Chisago County, Minnesota

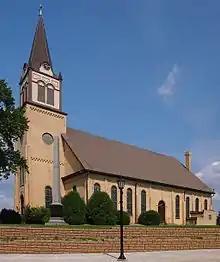
Chisago Lake Evangelical Lutheran Church

Historically, Chisago County has been overwhelmingly populated by non-Hispanic Whites. Since 2000, it has been home to a small but growing Black, Asian, and Hispanic population.